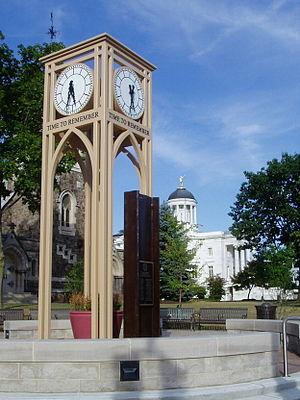
La ville de Somerville est le siège du comté de Somerset, situé dans l'État américain du New Jersey. Au recensement de 2010, elle compte 12 098 habitants.